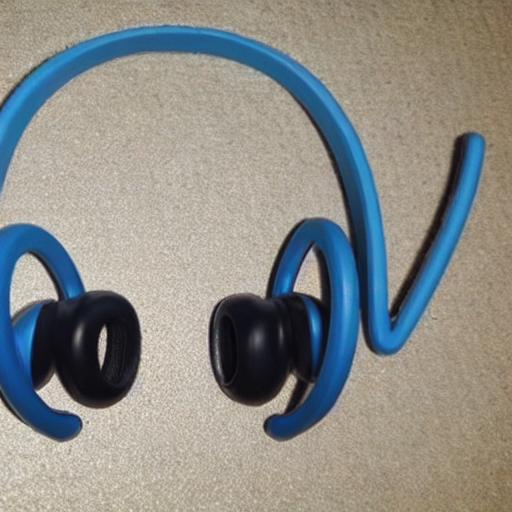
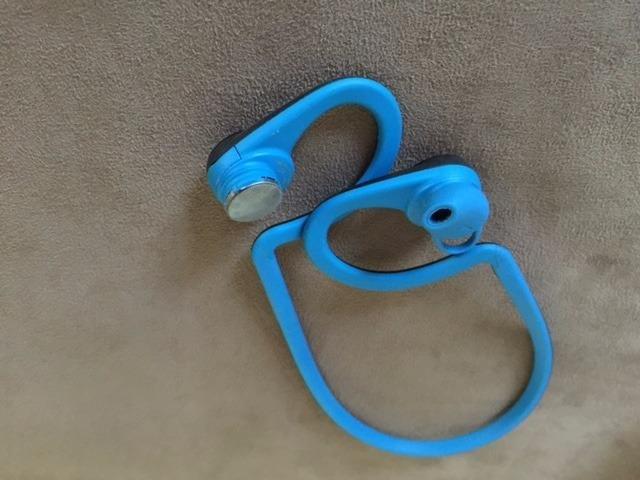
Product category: headphones
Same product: no